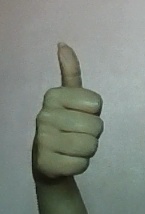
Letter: aleff